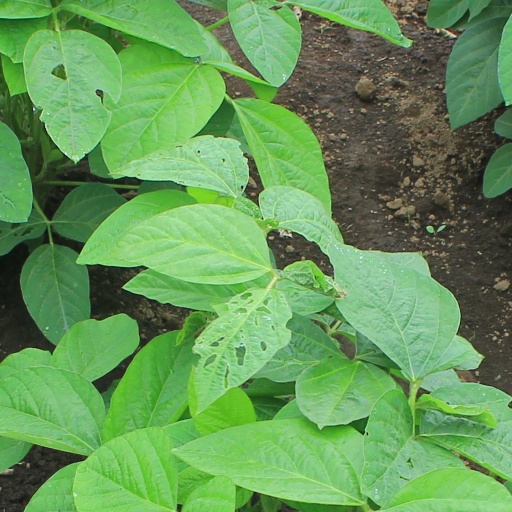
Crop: soybean